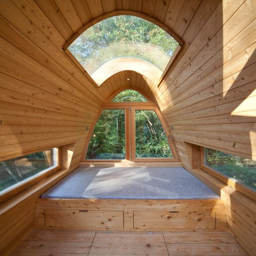
the house by the lake